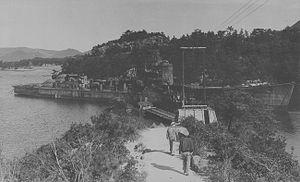
Le Suzutsuki était un destroyer de classe Akizuki en service dans la Marine impériale japonaise pendant la Seconde Guerre mondiale.